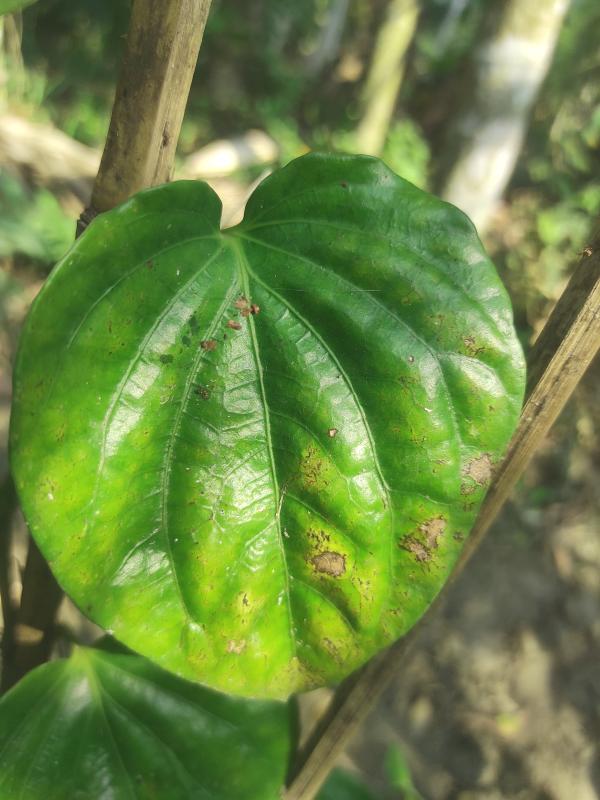
Label: Fungal_Brown_Spot_Disease